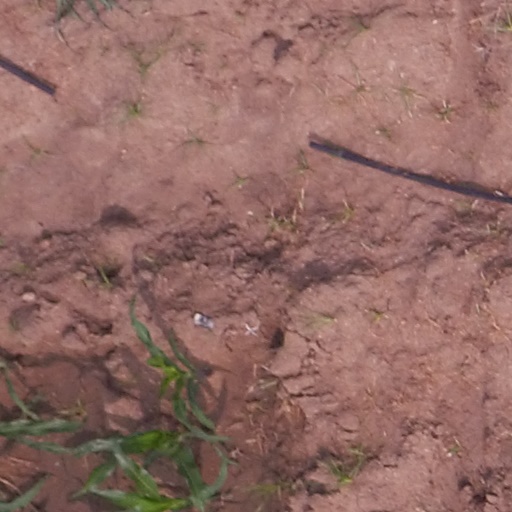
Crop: maize; corn